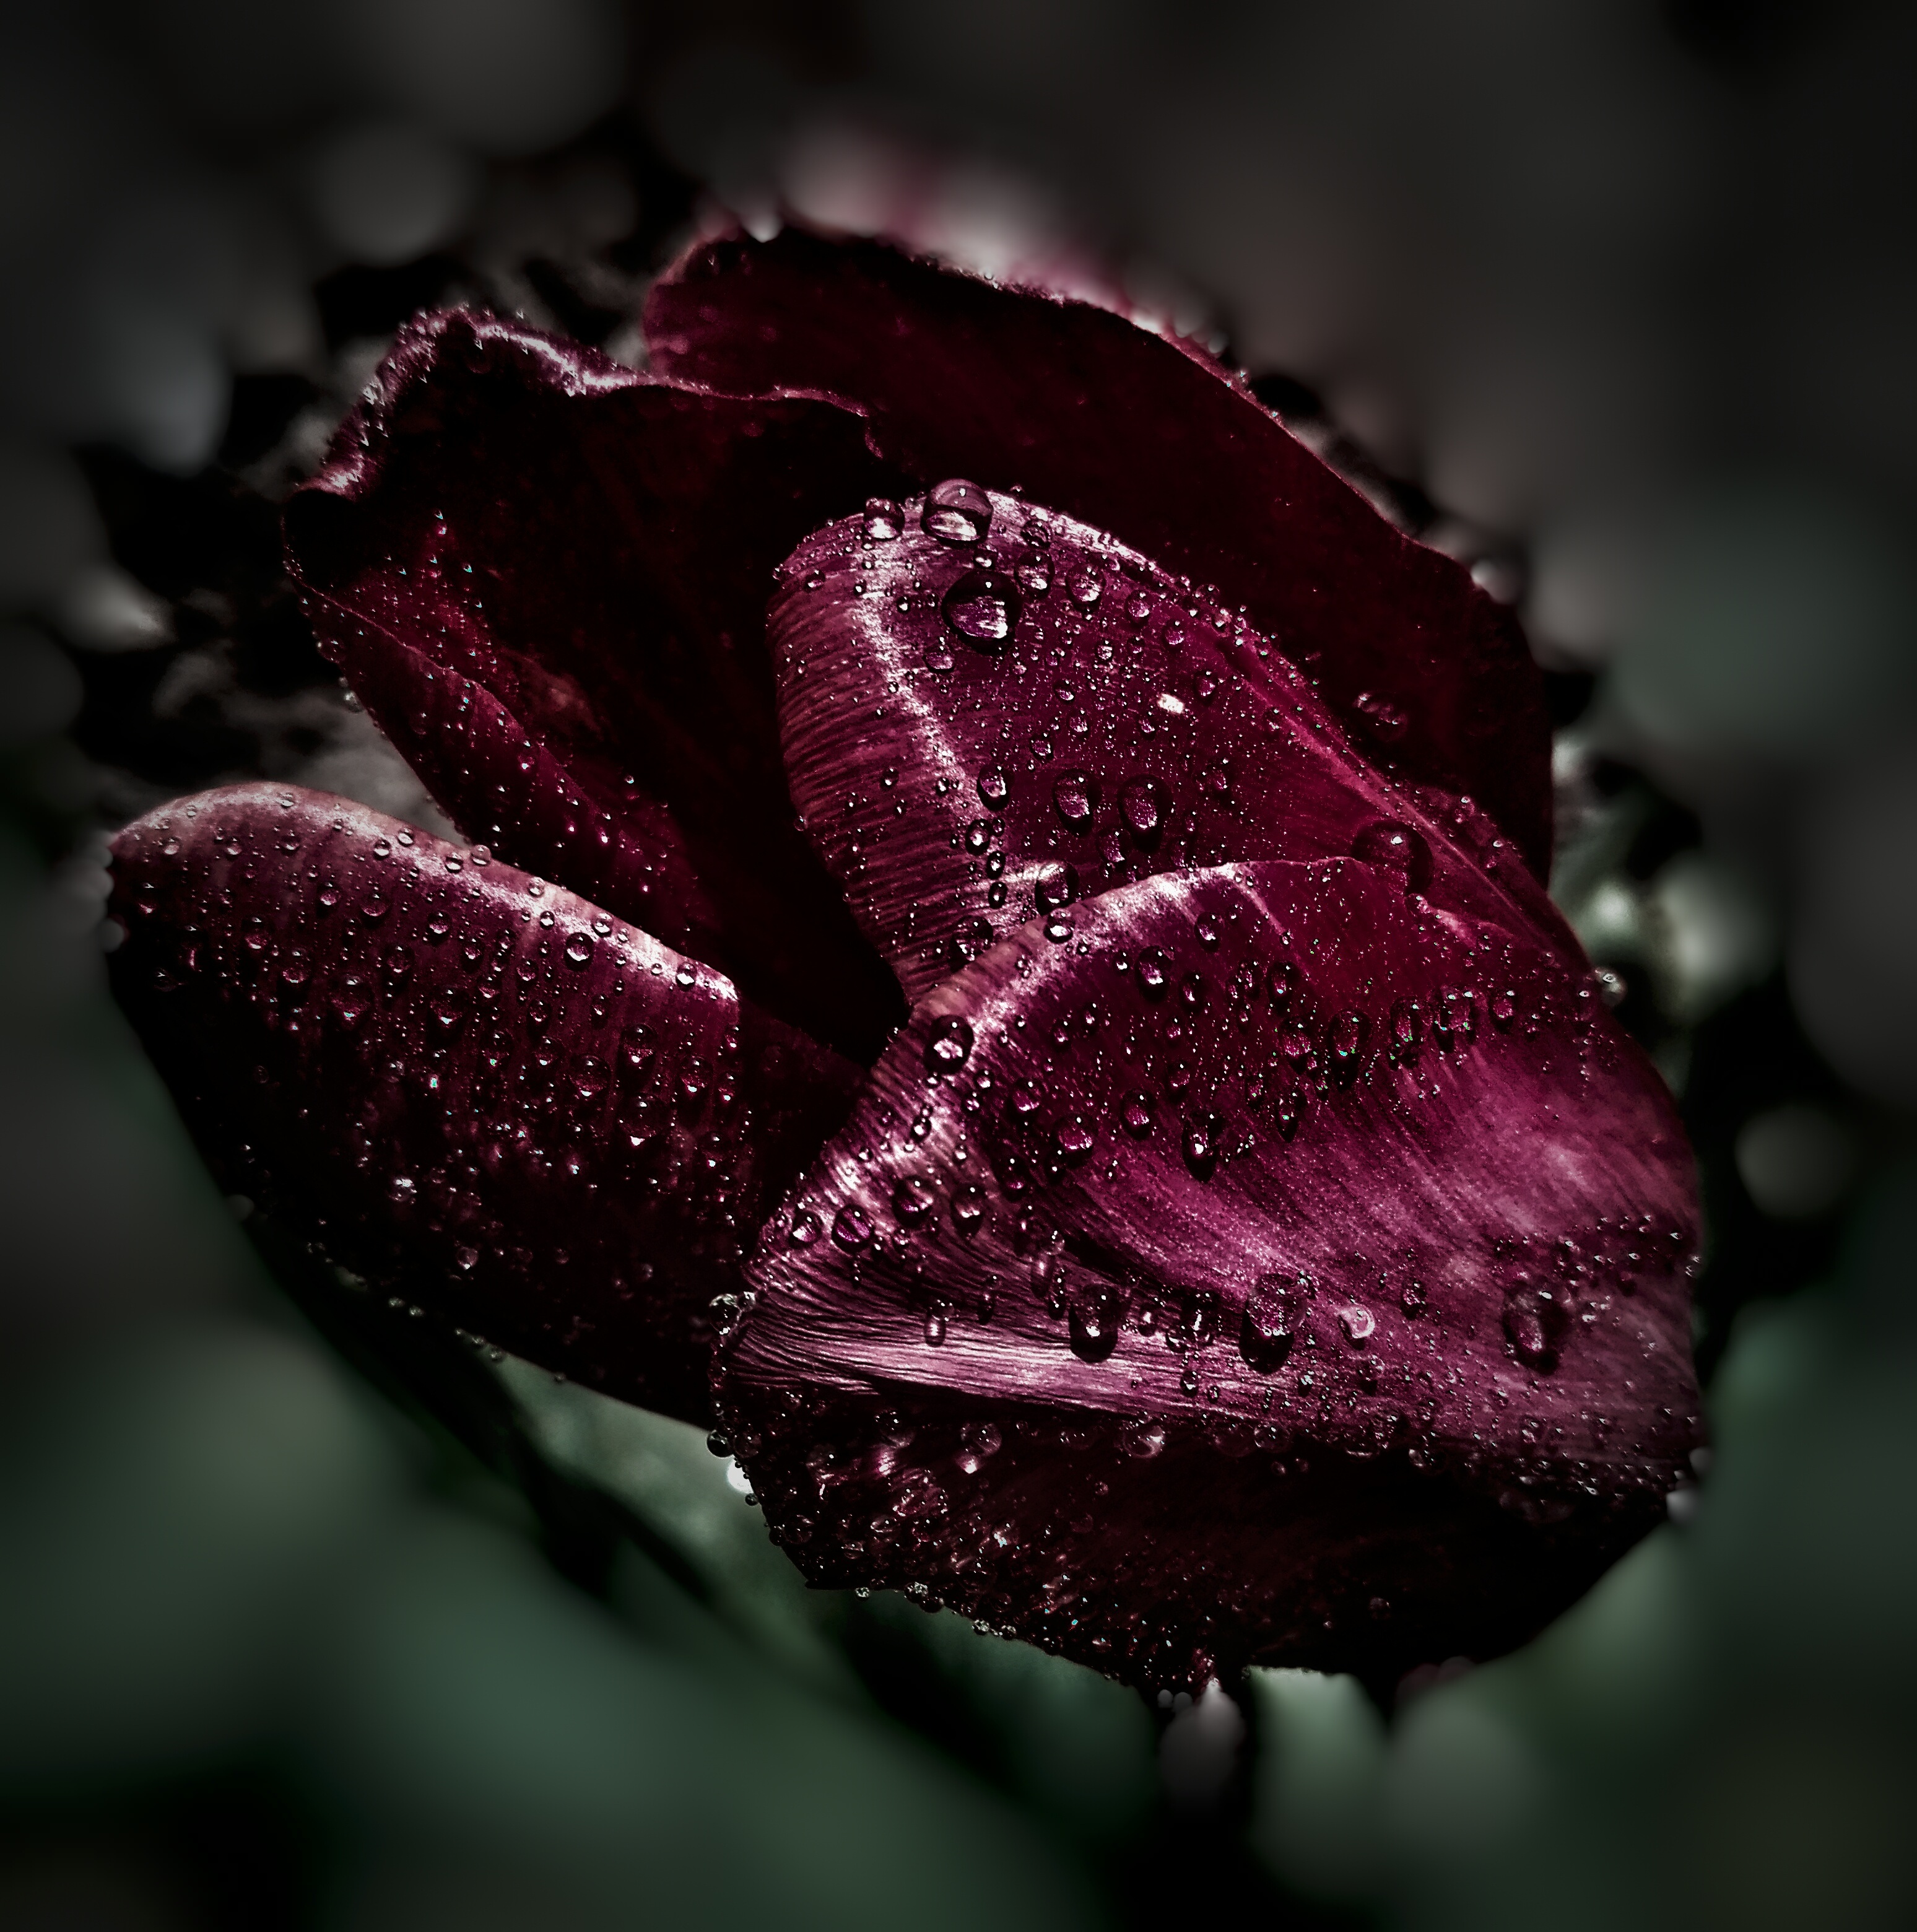
water, dew, plant, white, texture, flower, petal, tulip, rose, spring, green, color, macro, garden, flora, flowers, close up, grey, cool image, petals, bordeaux, drops, chrysanthemum, cool photo, bud, moisture, macro photography, vegetable garden, burgundy, flowering plant, garden roses, rose family, still life photography, plant stem, computer wallpaper